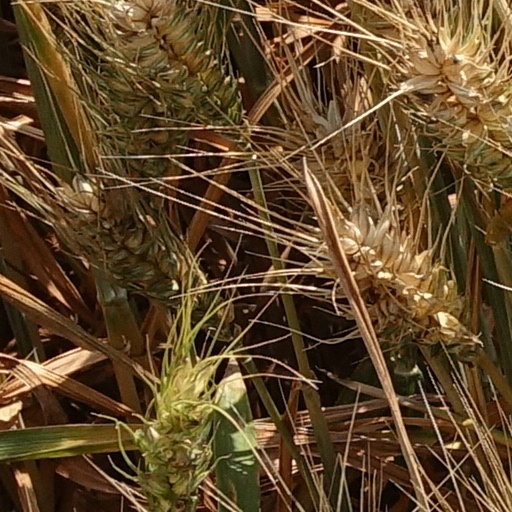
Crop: wheat